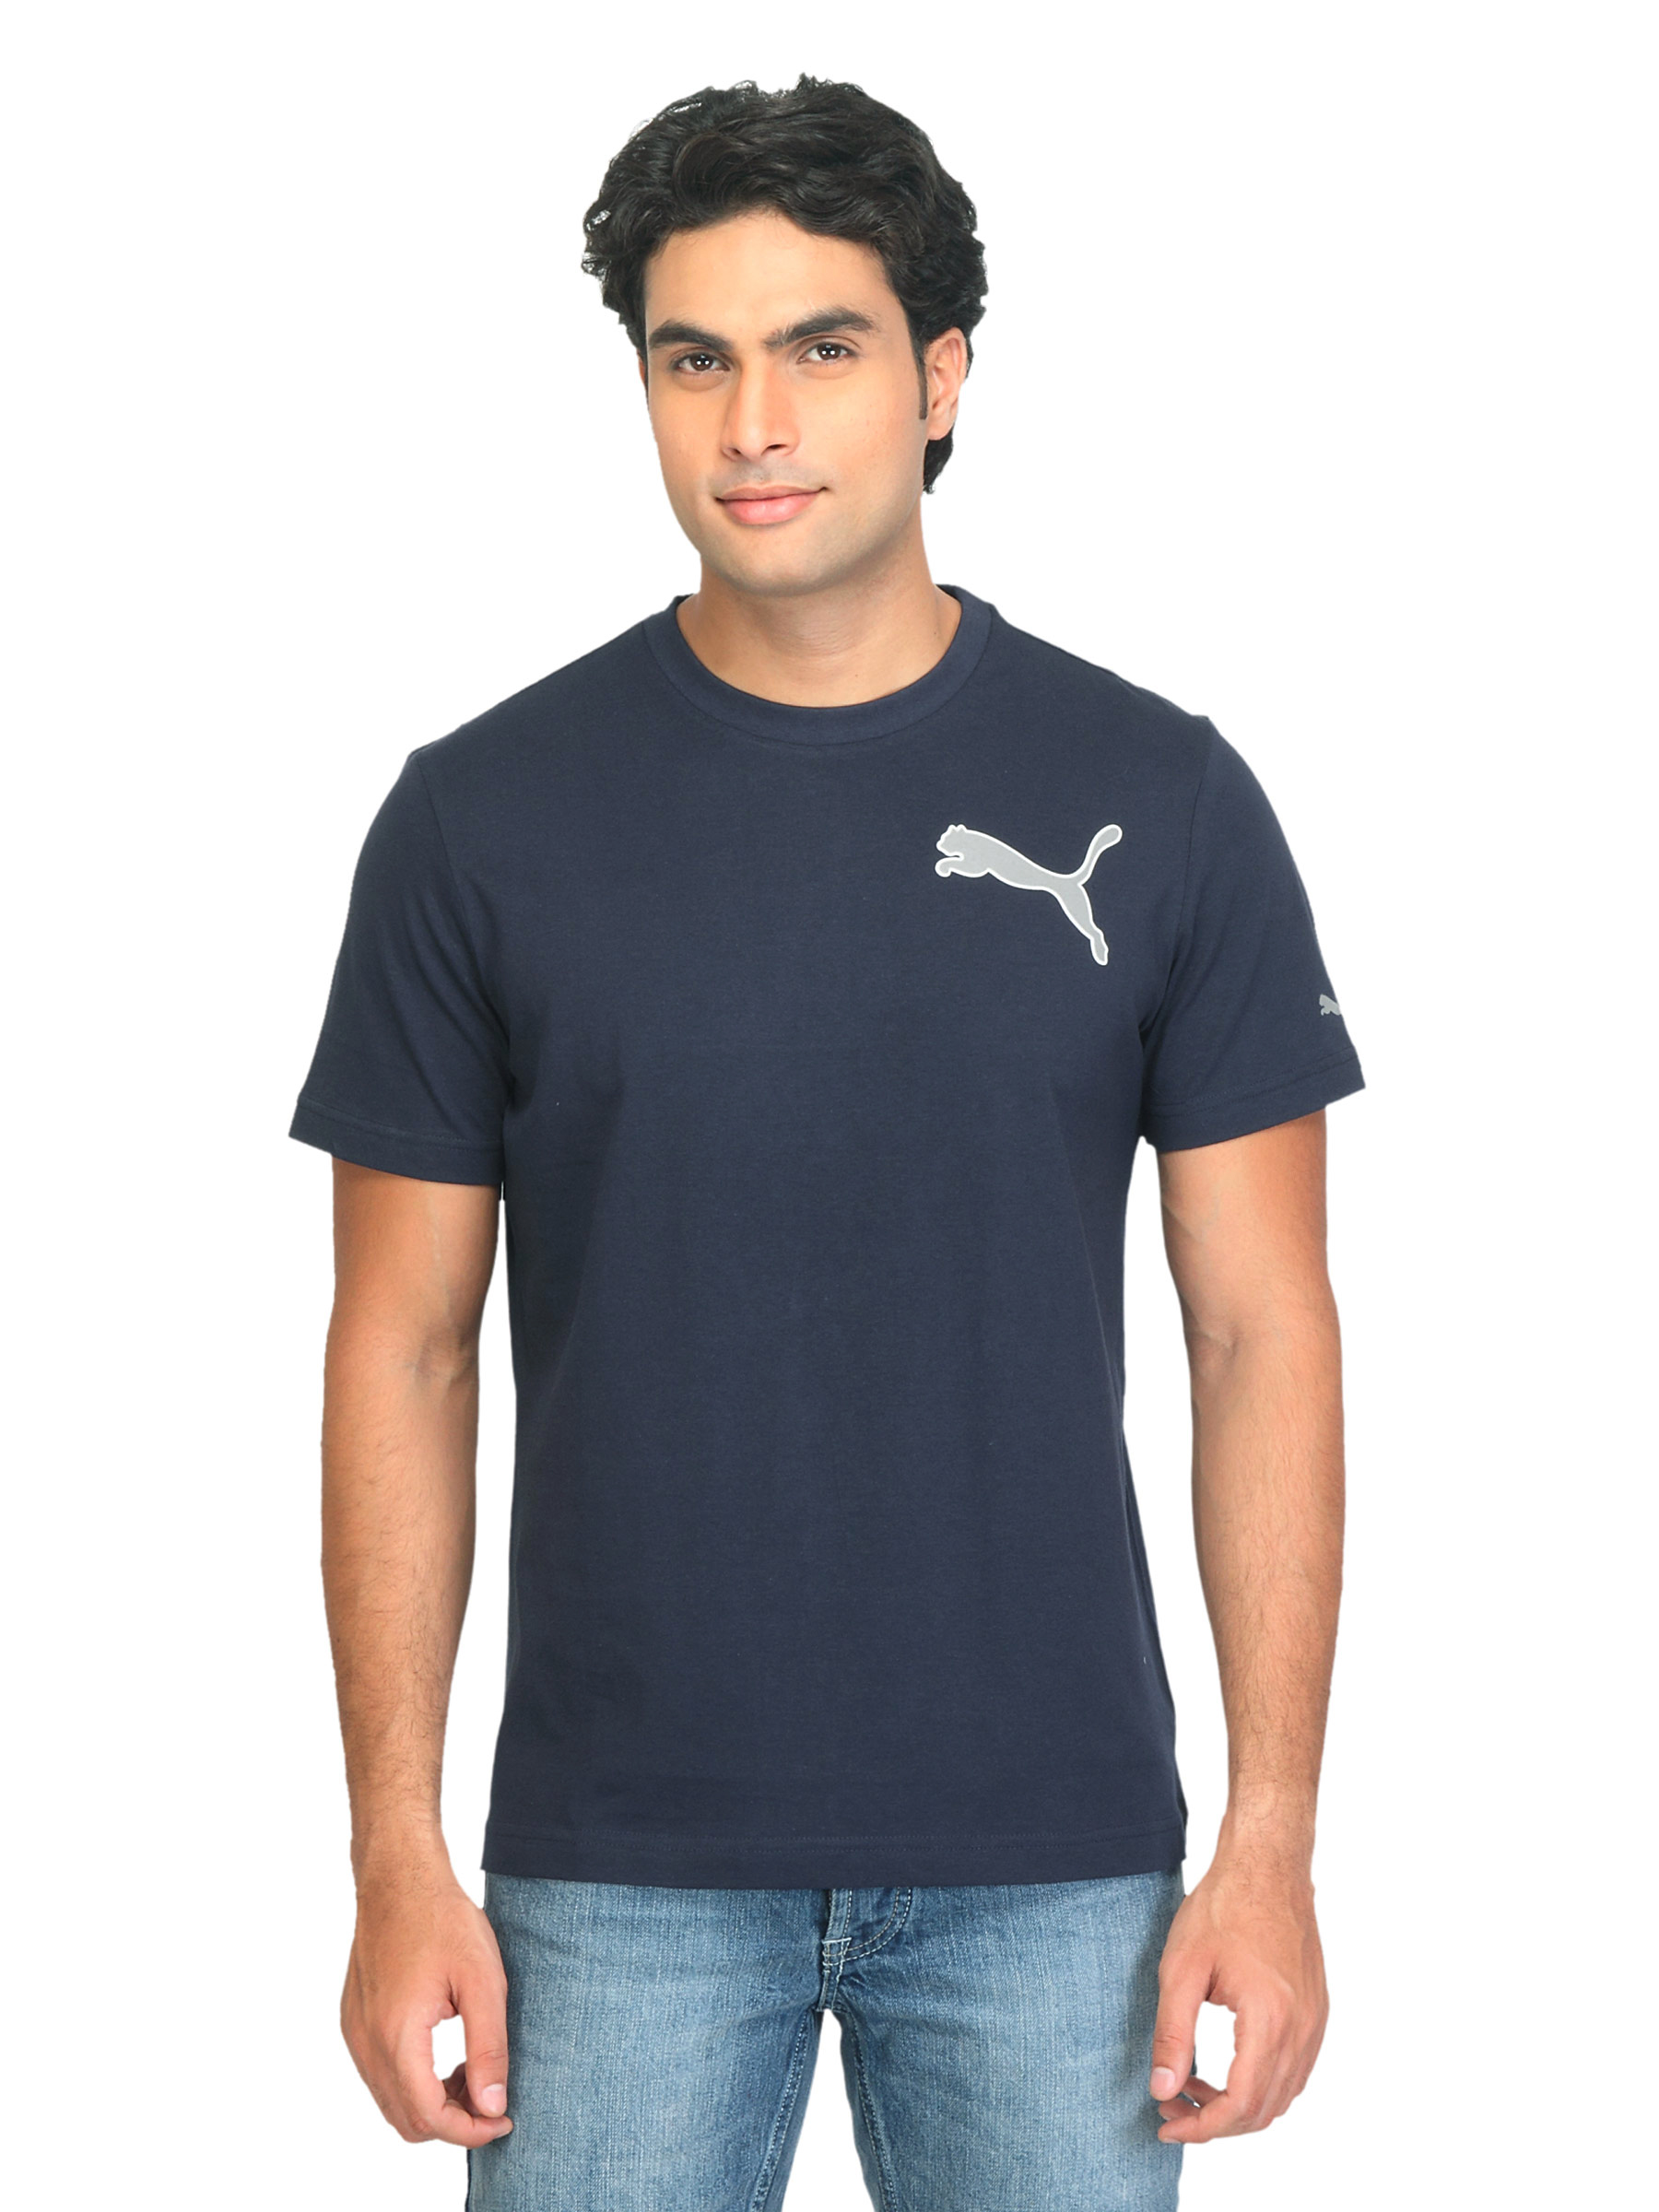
Puma Men Navy Blue T-shirt
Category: Apparel / Topwear / Tshirts
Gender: Men
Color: Navy Blue
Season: Summer 2012
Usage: Casual